Grobari

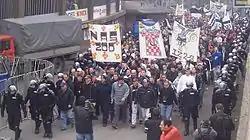
Grobari during a protest in front of the Partizan stadium in October 2005.

They demanded club management resignations as a condition for getting back to the stadium stands. Grobari repeated the massive gathering and reiterated their demands in October 2005 in front of the national theatre in downtown Belgrade where Partizan's officials were celebrating the club's 60th anniversary. Both city football derbies between Red Star and Partizan in the 2005–06 season were played without traditional support toward Partizan from the south stands. Although these matches used to gather up tens of thousands and even more fans to the stadiums, the infamous record was established this season when there was only a few thousand spectators on the Partizan stadium, since the rival fans also agreed to boycott the derby (but for other reasons).